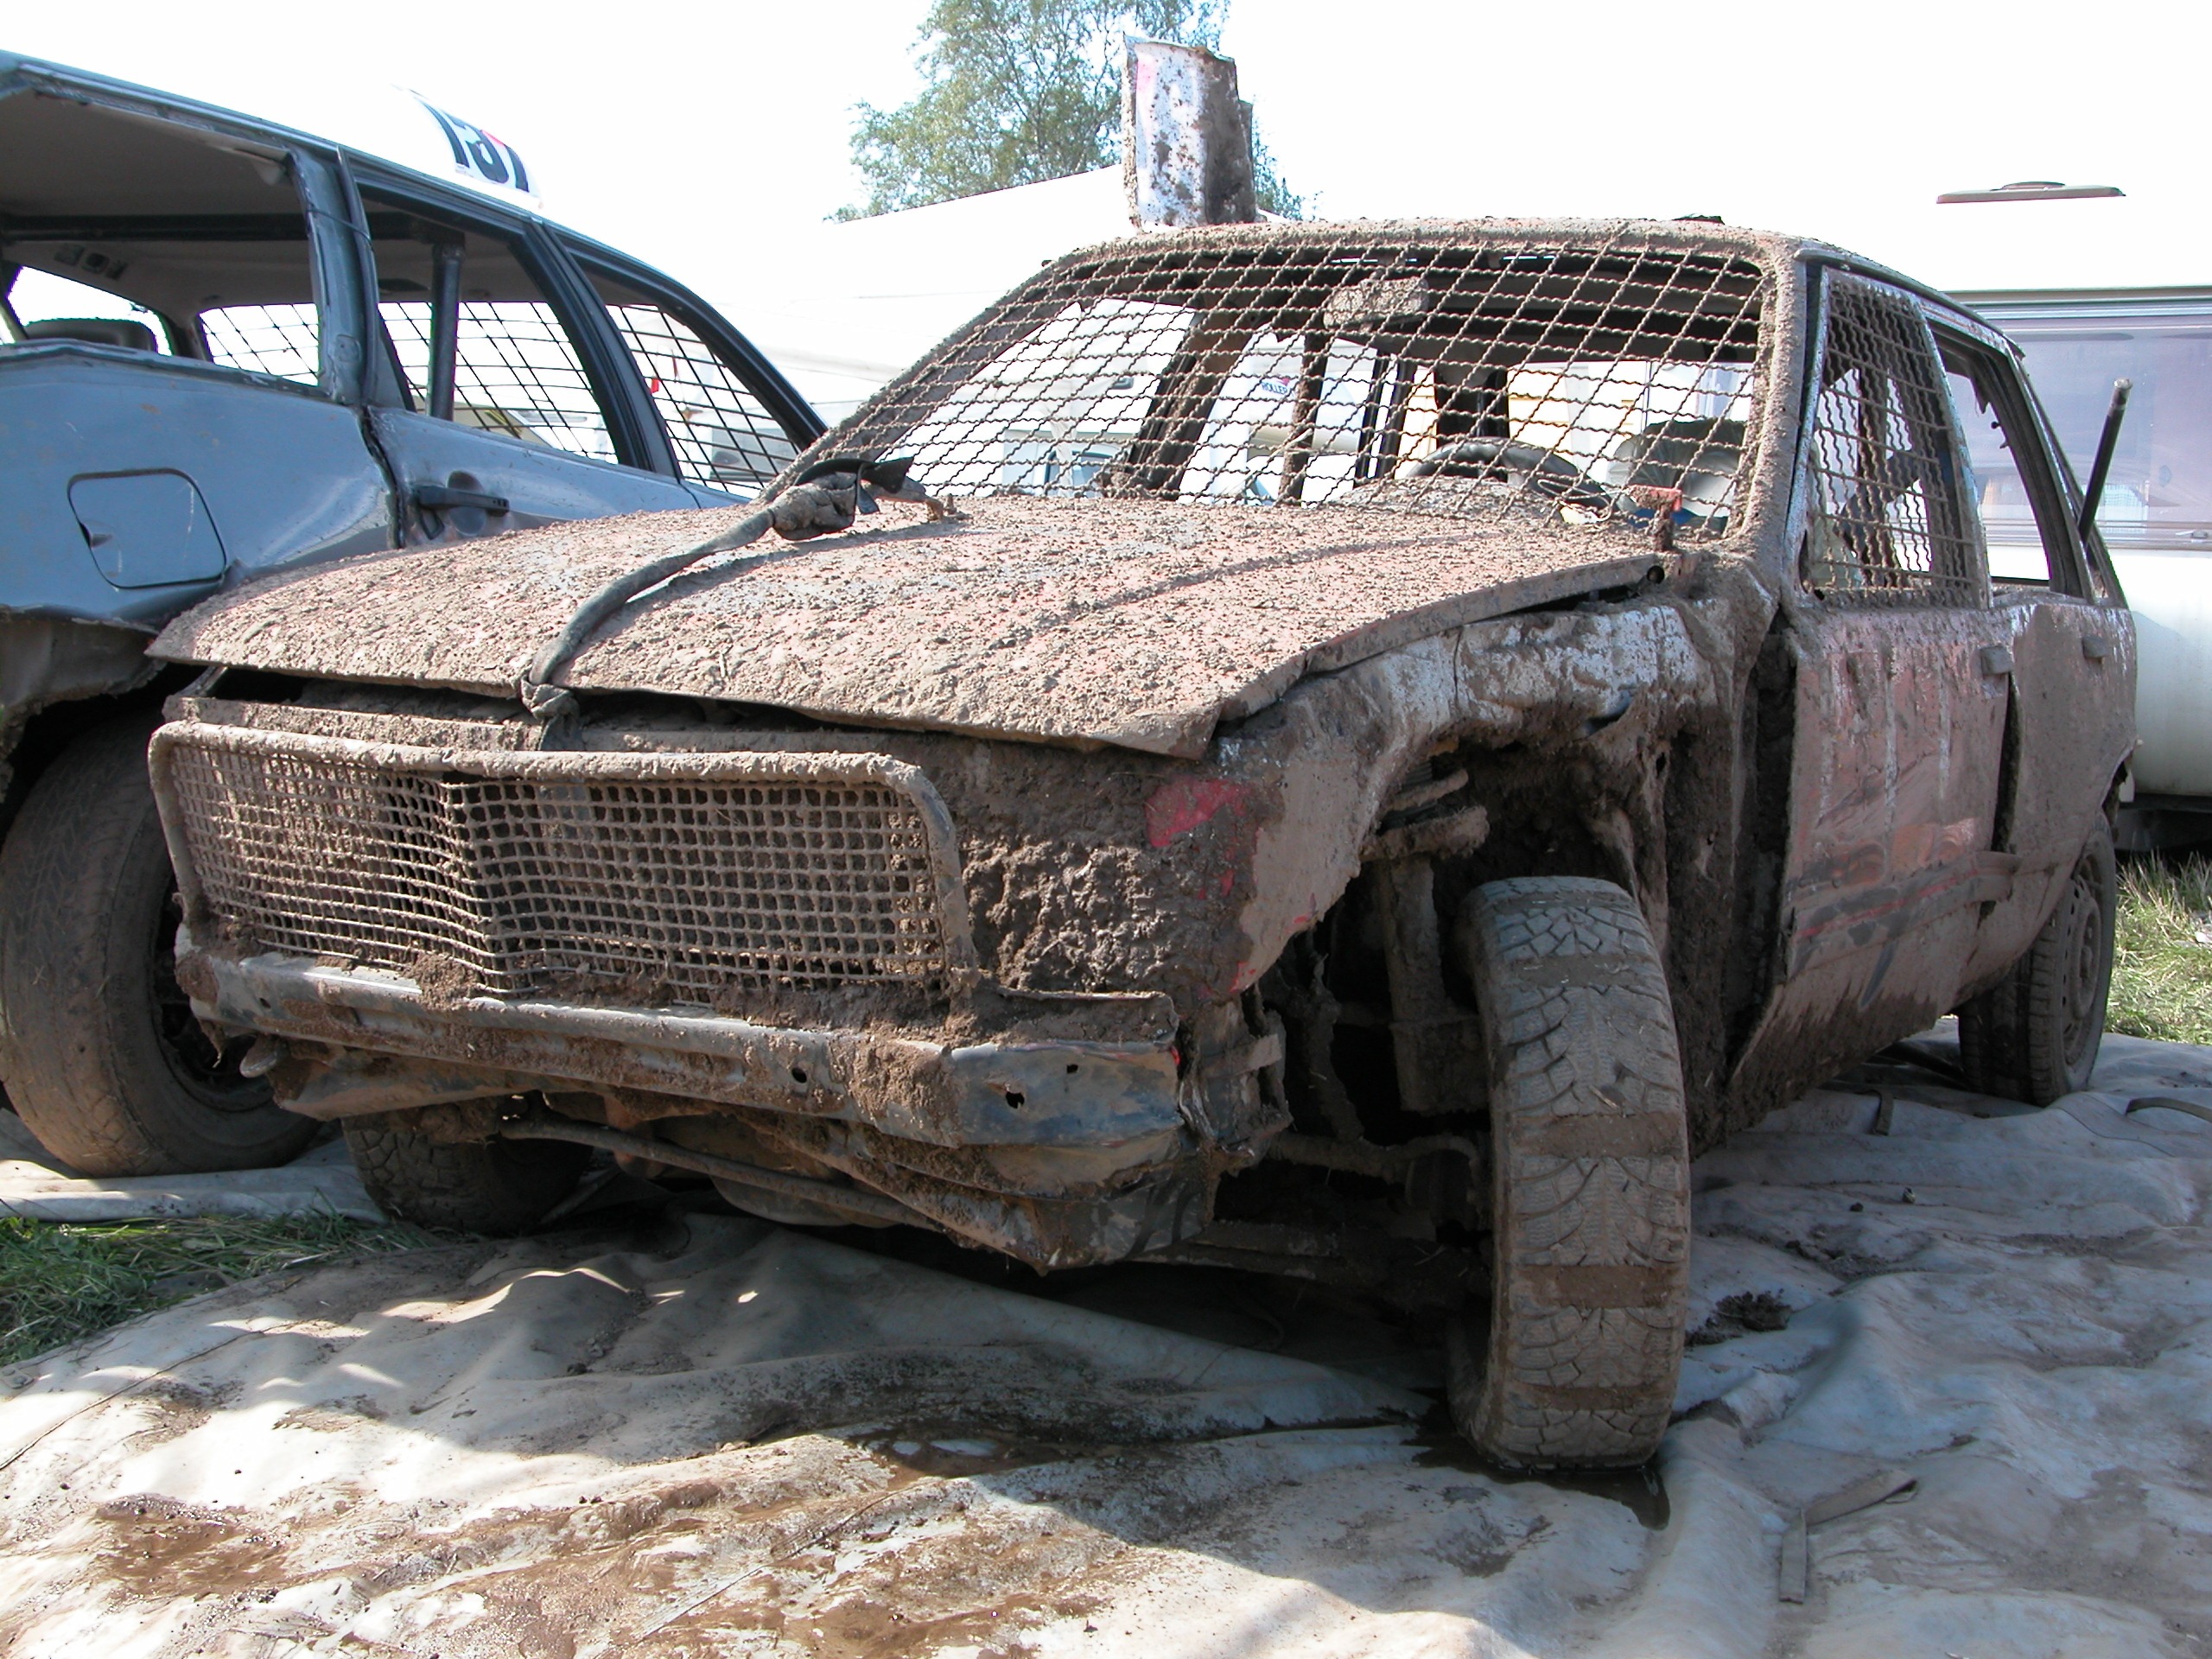
car, truck, vehicle, auto, automotive, motor vehicle, bumper, sedan, restored, vehicles, scrap, mature, pickup truck, land vehicle, automobile make, automotive exterior, off roading, stock car racing, dirt track racing